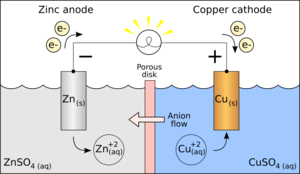
Galvanisk celle
Galvanisk kobber-zink celle, som for meste anvendes til undervisningsbrug.
En galvanisk celle generer elektrisk spænding, ved en kemisk reaktion inde i cellen.